Cheng Yung-chin

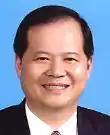

He attended Chinese Culture University for graduate study in politics.